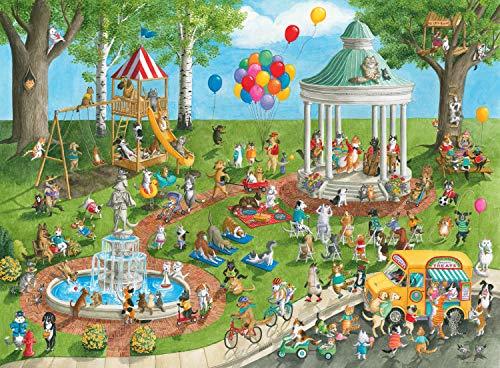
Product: Ravensburger Pet Park - 300 Piece Jigsaw Puzzle for Kids – Every Piece is Unique, Pieces Fit Together Perfectly
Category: Toys & Games | Puzzles | Floor Puzzles
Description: Great Condition.
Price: $7.98
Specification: ProductDimensions:13.2x9x1.5inches|ItemWeight:1pounds|ShippingWeight:1.1pounds(Viewshippingratesandpolicies)|DomesticShipping:ItemcanbeshippedwithinU.S.|InternationalShipping:ThisitemcanbeshippedtoselectcountriesoutsideoftheU.S.LearnMore|ASIN:B06WRQNBZR|Itemmodelnumber:13229|Manufacturerrecommendedage:9-15years